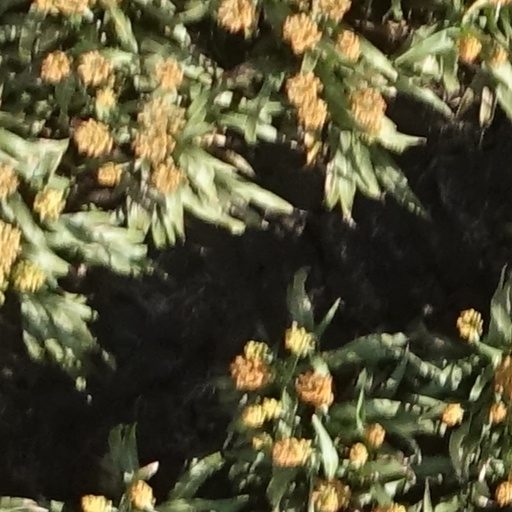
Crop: sorghum